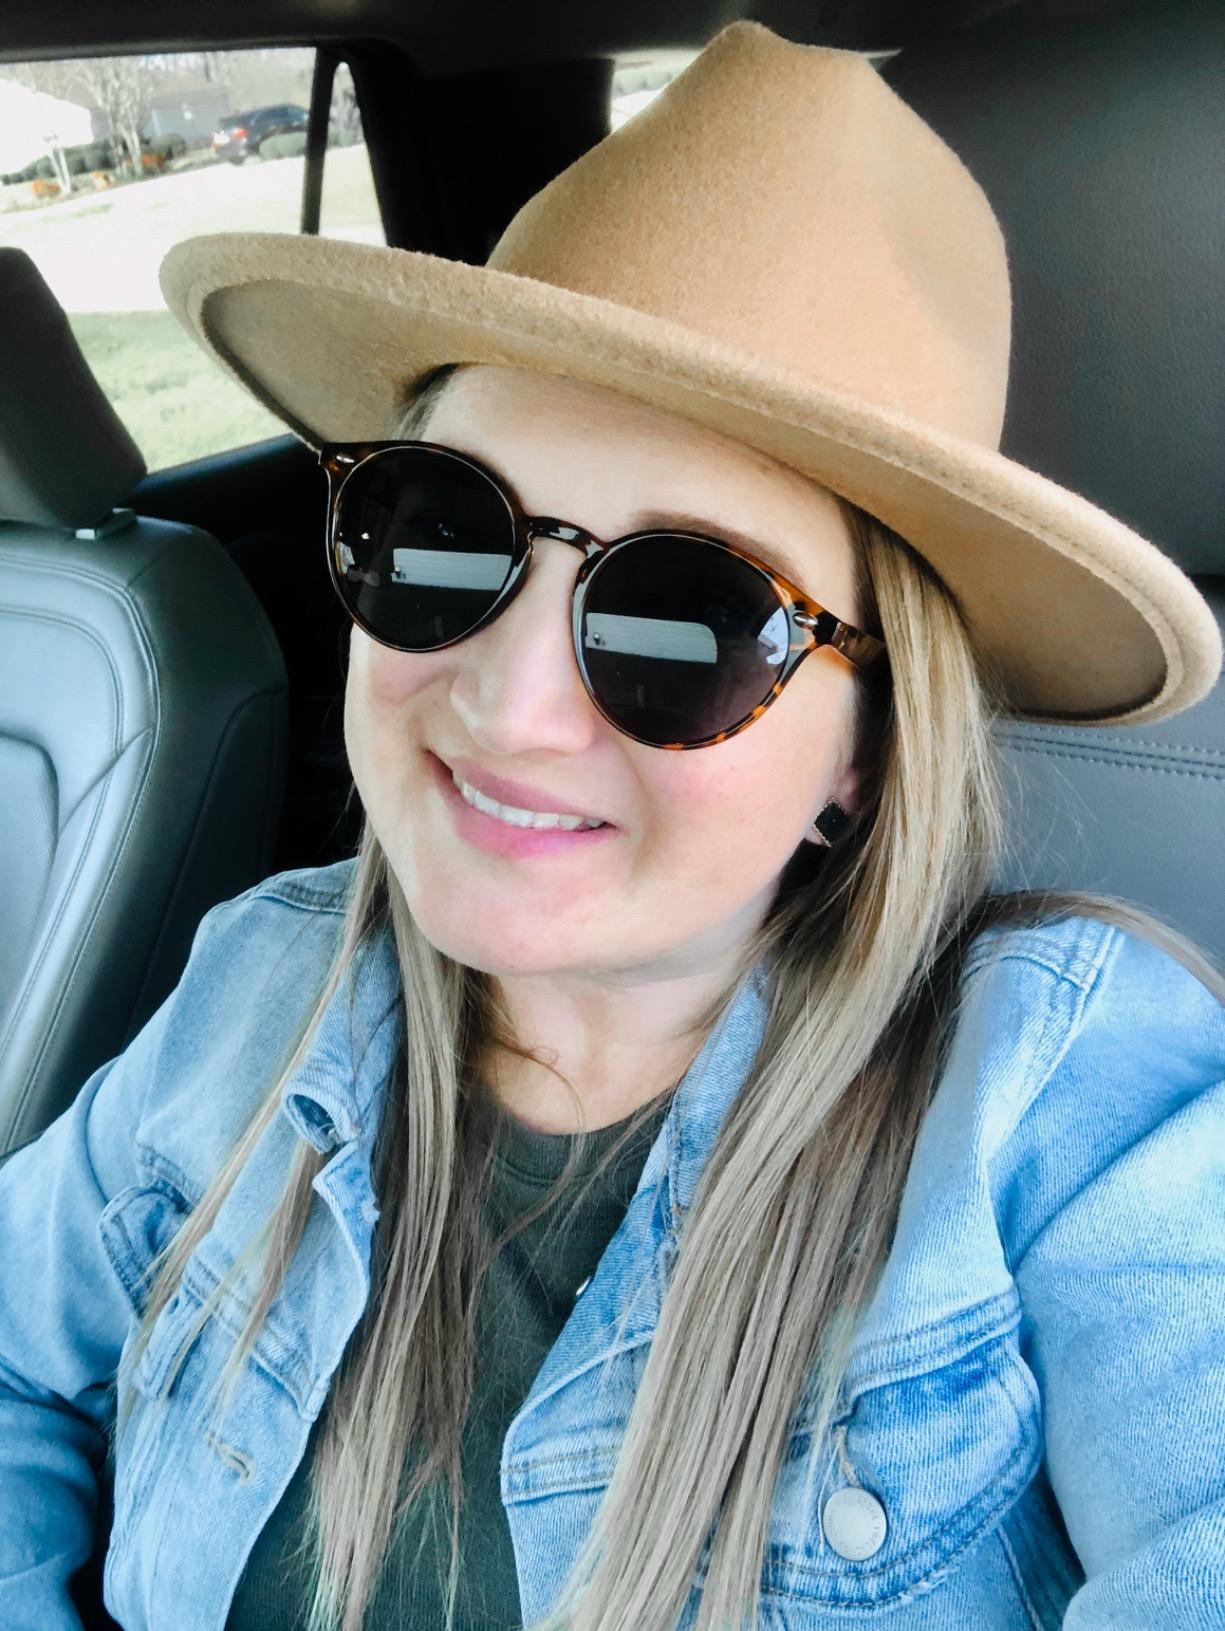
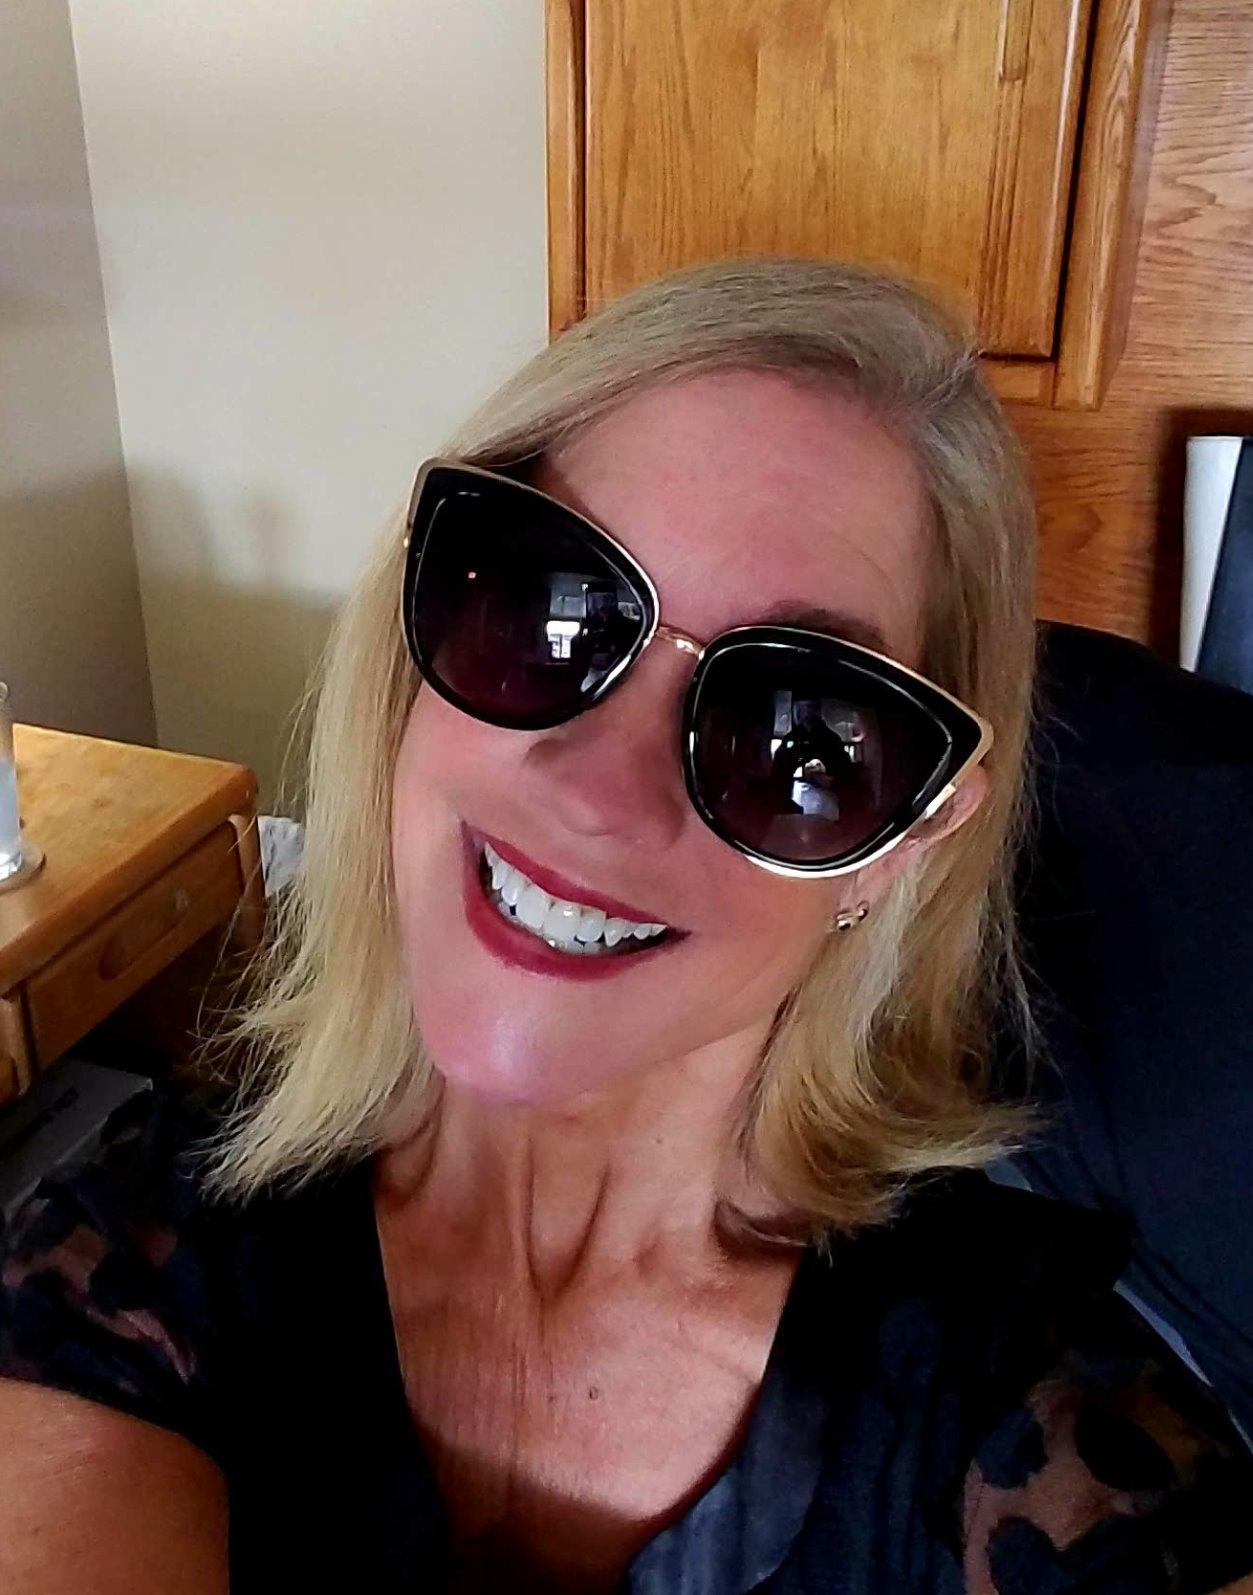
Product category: accessories_sunglasses
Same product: no